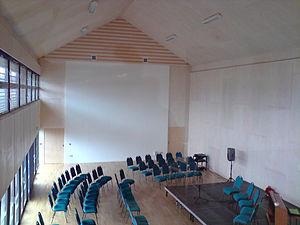
Raasay est une île entre l'île de Skye et l'Écosse proprement dite. Elle est séparée de l'île de Skye, située à l'ouest et au sud, par le détroit de Raasay, et de la péninsule d'Applecross, des terres d'Écosse, située à l'est, par le détroit Intérieur. L'île est connue pour être le lieu de naissance du poète Sorley MacLean, personnage important du mouvement principalement littéraire de la « renaissance écossaise ». Demeure traditionnelle du clan MacSween, l'île est gouvernée par le clan MacLeod du XVIᵉ siècle au XIXᵉ siècle, puis par une série de particuliers, qui continuent de détenir les titres de l'île. Raasay est à présent principalement propriété publique. Son nom signifie « île du chevreuil », et elle abrite une sous-espèce endémique de campagnol roussâtre. La demeure de Raasay, qui fut visitée par Samuel Johnson et son biographe James Boswell en 1773, est à présent un centre de plein air.